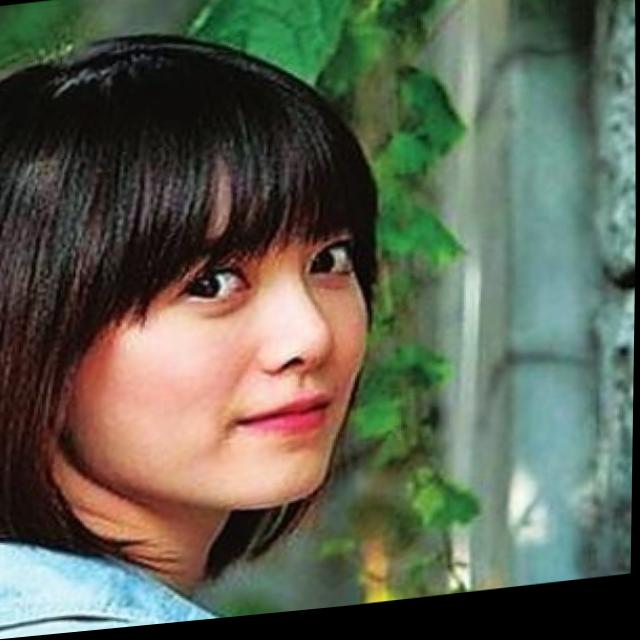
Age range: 21-44